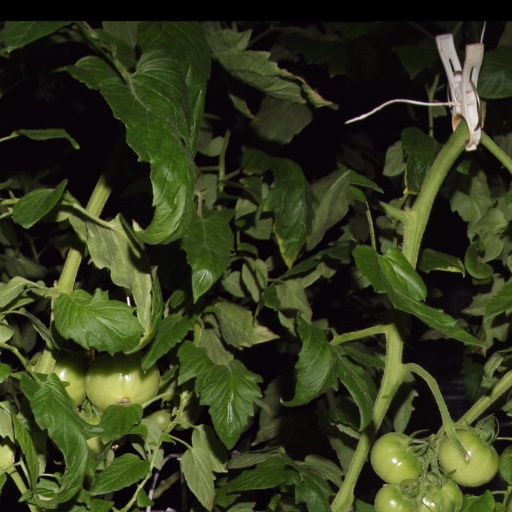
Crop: tomato